History of painting

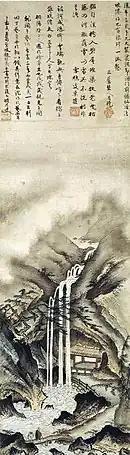
Muromachi period, Shingei (1431–1485), "Viewing a Waterfall", Nezu Museum, Tokyo.

Although high level of stylization, mystical appeal, and surreal elegance were often preferred over realism (such as in shan shui style), beginning with the medieval Song dynasty there were many Chinese painters then and afterwards who depicted scenes of nature that were vividly real. Later Ming dynasty artists would take after this Song dynasty emphasis for intricate detail and realism on objects in nature, especially in depictions of animals (such as ducks, swans, sparrows, tigers, etc.) amongst patches of brightly colored flowers and thickets of brush and wood (a good example would be the anonymous Ming dynasty painting "Birds and Plum Blossoms", housed in the Freer Gallery of the Smithsonian Museum in Washington, D.C.). There were many renowned Ming dynasty artists; Qiu Ying is an excellent example of a paramount Ming era painter (famous even in his own day), utilizing in his artwork domestic scenes, bustling palatial scenes, and nature scenes of river valleys and steeped mountains shrouded in mist and swirling clouds. During the Ming dynasty there were also different and rivaling schools of art associated with painting, such as the Wu School and the Zhe School.